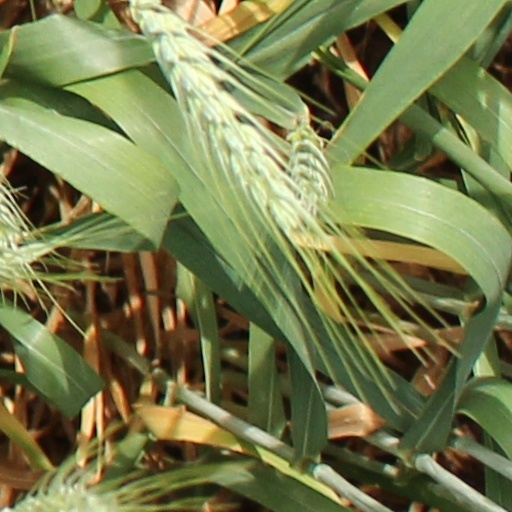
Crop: wheat